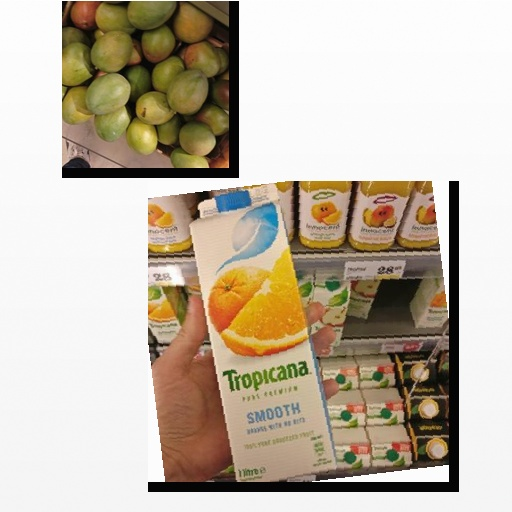
Food items: mango, mixed_juice